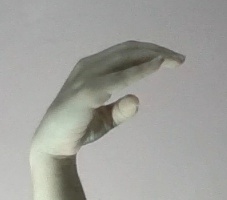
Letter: jeem